Shapour Bakhtiar

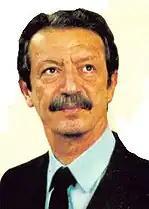

Shapour Bakhtiar (26 June 19146 August 1991) was an Iranian politician who served as the last Prime Minister of Iran under the rule of Mohammad Reza Pahlavi. In the words of the historian Abbas Milani: "more than once in the tone of a jeremiad he reminded the nation of the dangers of clerical despotism, and of how the fascism of the mullahs would be darker than any military junta." In 1991, he and his secretary were murdered in his home in Suresnes, France, by agents of the Islamic Republic.